Omaha Star building

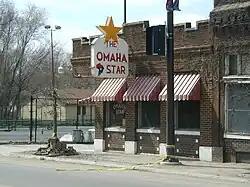
The Omaha Star building

The Omaha Star building is located at 2216 North 24th Street in North Omaha, Nebraska. As the site of publication of "The" "Omaha Star" newspaper since 1938, the building is notable for its long service to Omaha's African-American community and its connections to the civil rights movement in the city. In recognition of its significance, the building was listed on the National Register of Historic Places in 2007.